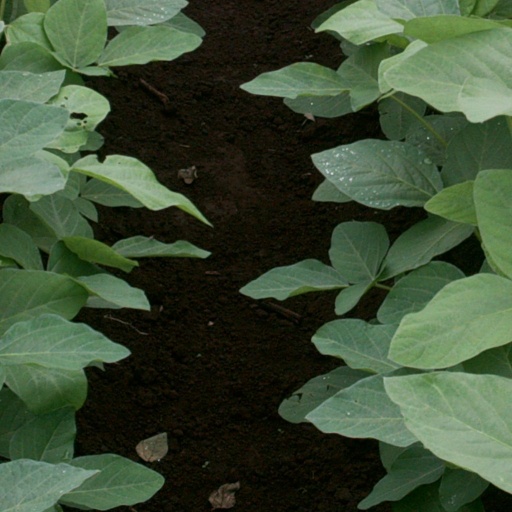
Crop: soybean